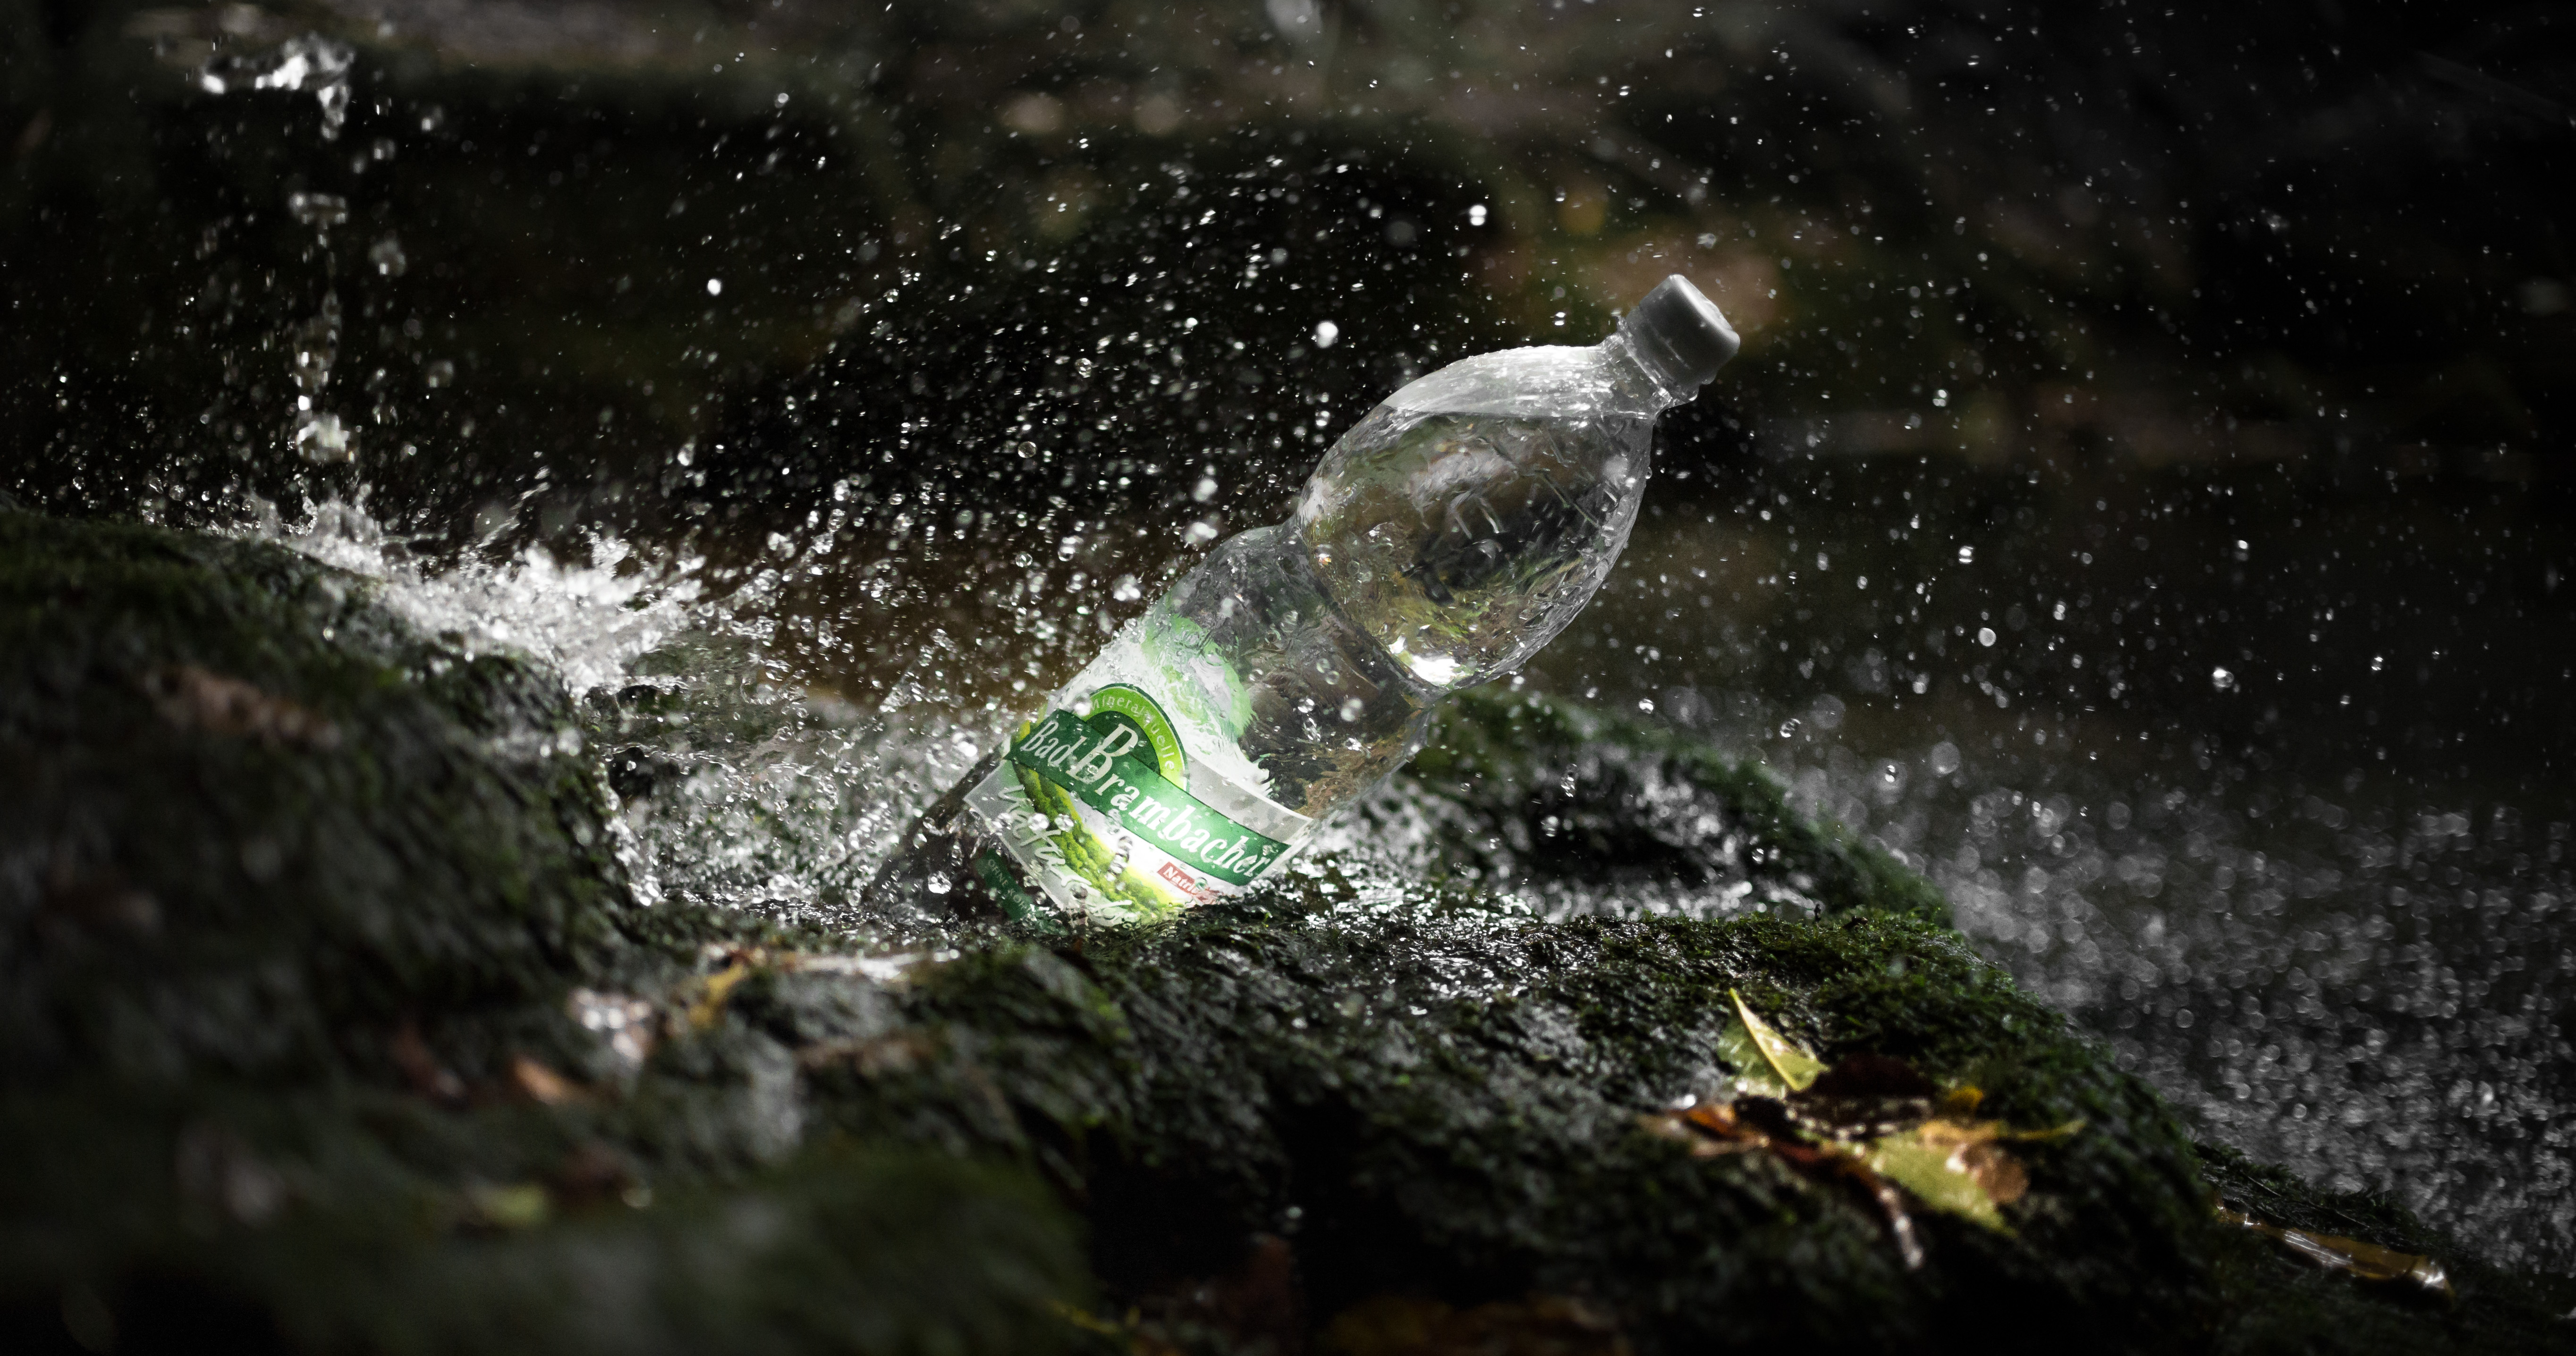
water, nature, snow, night, ice, wasser, wasserfall, bad, wasserflasche, brambacher, macro photography